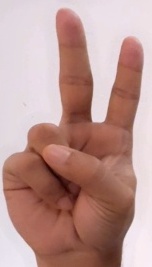
ASL sign: V